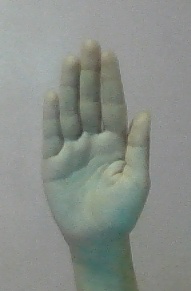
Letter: seen